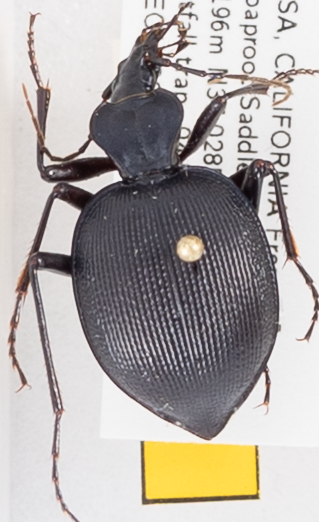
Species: Scaphinotus oreophilus
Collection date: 2018-06-04
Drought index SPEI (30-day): -0.71
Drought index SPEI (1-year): -0.39
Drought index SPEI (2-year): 0.8